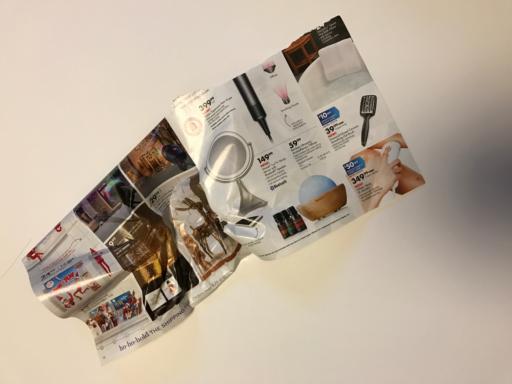
Waste category: paper